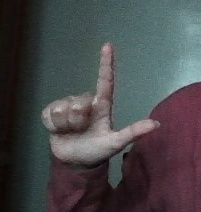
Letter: laam